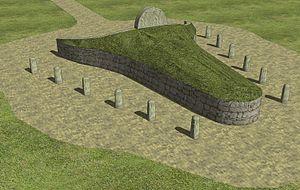
Les tombes des géants sont des monuments funèbres constitués de sépultures collectives appartenant à la culture nuragique présentes en Sardaigne.